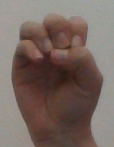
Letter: ha